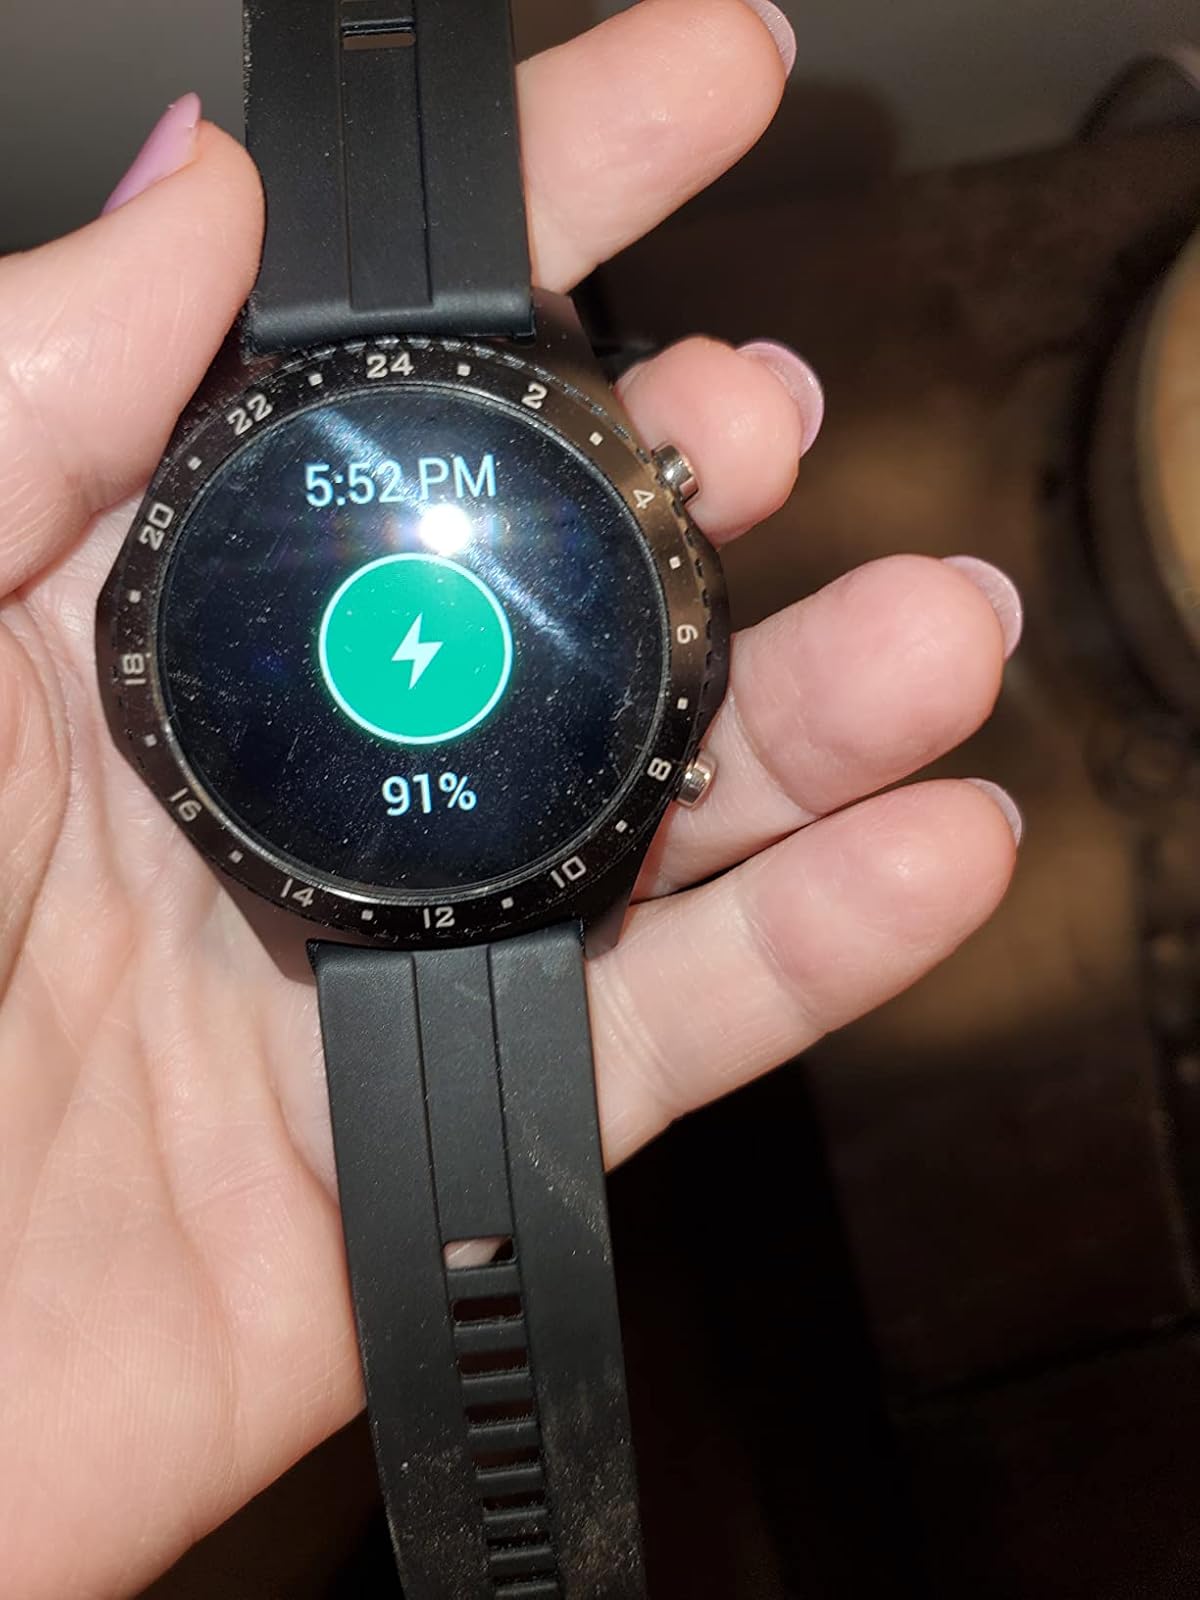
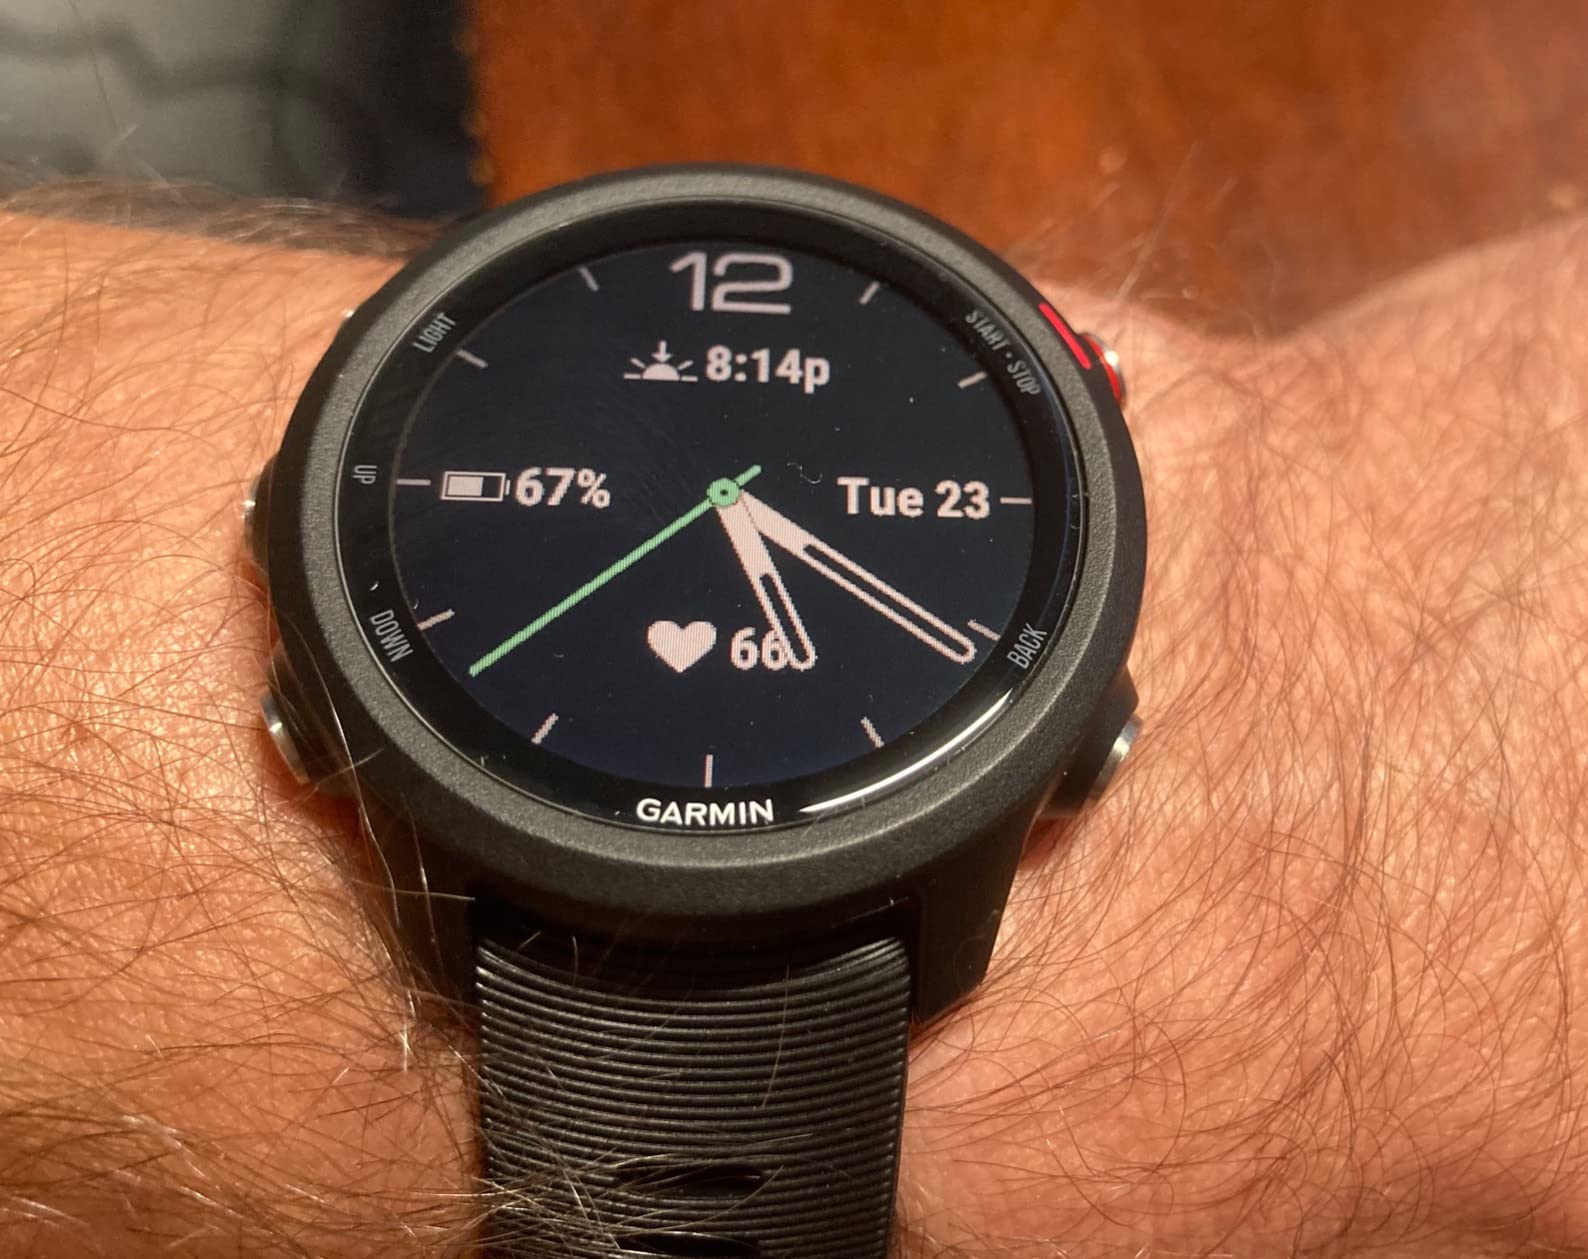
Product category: smartwatch
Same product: no